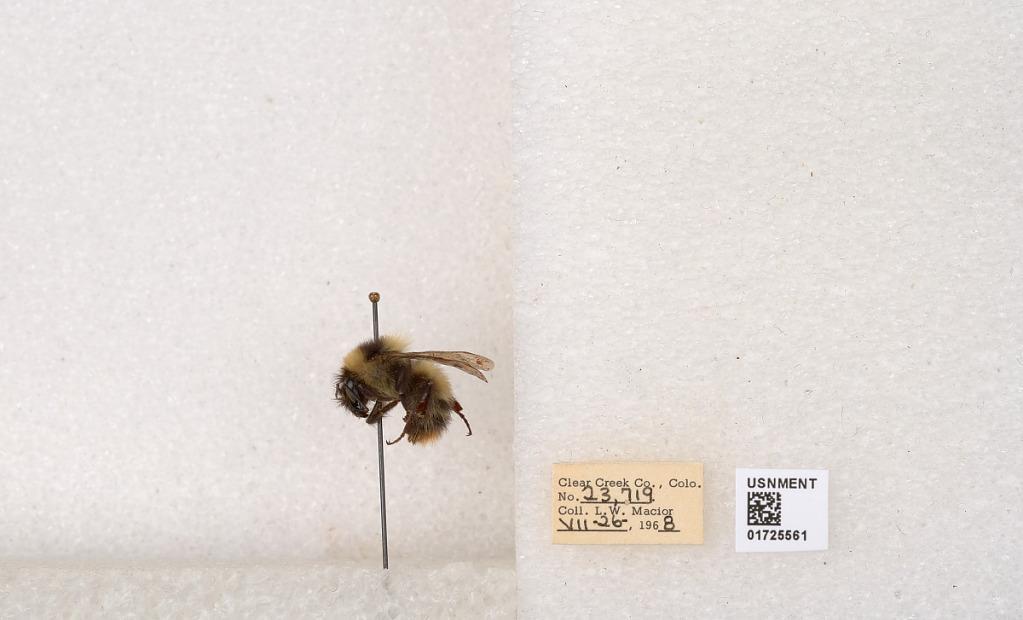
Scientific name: Bombus kirbyellus
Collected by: L. Macior
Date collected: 1968-7-26
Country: United States
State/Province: Colorado
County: Clear Creek
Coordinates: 39.6891, -105.644